History of Russia

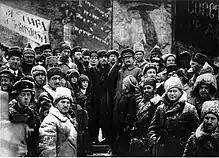
Lenin, Trotsky and Kamenev celebrating the second anniversary of the October Revolution

In the late 1870s Russia and the Ottoman Empire again clashed in the Balkans. The Russo-Turkish War was popular among the Russian people, who supported the independence of their fellow Orthodox Slavs, the Serbs and the Bulgarians. Russia's victory in this war allowed a number of Balkan states to gain independence: Romania, Serbia, Montenegro. In addition, Bulgaria de facto became independent. However, the war increased tension with Austria-Hungary, which also had ambitions in the region. The Tsar was disappointed by the results of the Congress of Berlin in 1878, but abided by the agreement.